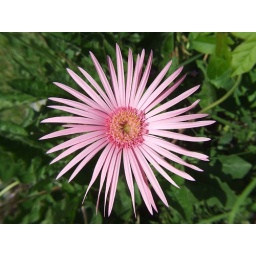
pink gerbera daisy against green